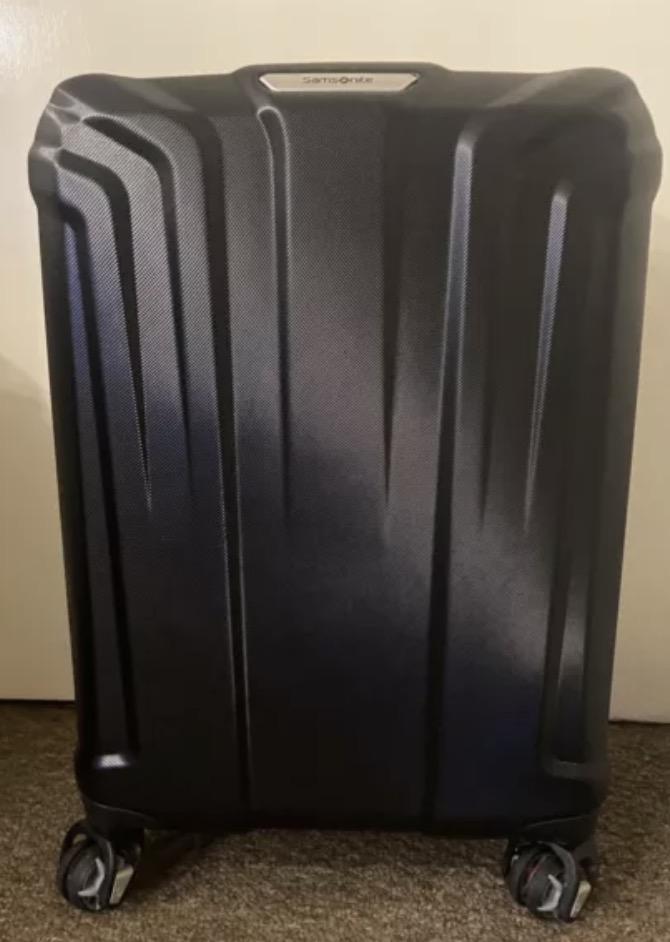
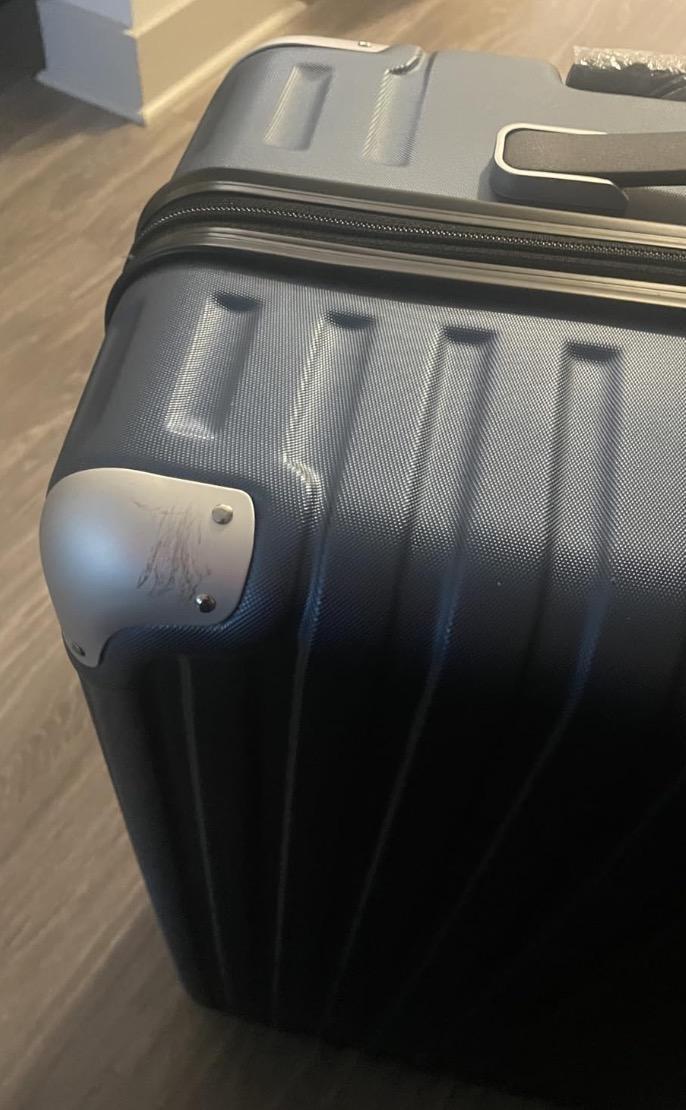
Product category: items_tea
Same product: no